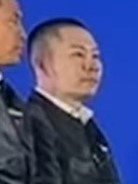
จักรกฤษณ์ ทองศรี

| name = จักรกฤษณ์ ทองศรี
| image = จักรกฤษณ์ ทองศรี.jpg
| honorific-suffix = มหาปรมาภรณ์ช้างเผือก|ม.ป.ช., มหาวชิรมงกุฎ|ม.ว.ม.
| order = สมาชิกสภาผู้แทนราษฎรจังหวัดบุรีรัมย์
| term_start = 11 มกราคม พ.ศ. 2552()
| predecessor = ทรงศักดิ์ ทองศรี
| birth_place = อำเภอนางรอง จังหวัดบุรีรัมย์ ประเทศไทย
| party = พรรคประชาราช|ประชาราช (2551–2554)พรรคภูมิใจไทย|ภูมิใจไทย (2554–ปัจจุบัน)
| spouse = ศุภจิรา ทองศรี
| nickname = บีม
จักรกฤษณ์ ทองศรี (เกิด 14 มกราคม พ.ศ. 2523) เป็นสมาชิกสภาผู้แทนราษฎรจังหวัดบุรีรัมย์ และเป็นกรรมการบริหารพรรคภูมิใจไทย
== ประวัติ ==
จักรกฤษณ์ เกิดเมื่อวันที่ 14 มกราคม พ.ศ. 2523 เป็นบุตรชายของนายเพิ่มพูน ทองศรี อดีต สว. และ ส.ส. และเป็นหลานชาย ของนายทรงศักดิ์ ทองศรี รัฐมนตรีช่วยว่าการกระทรวงมหาดไทยของไทย|รัฐมนตรีช่วยว่าการกระทรวงมหาดไทย และอดีตรัฐมนตรีช่วยว่าการกระทรวงคมนาคมของไทย|รัฐมนตรีช่วยว่าการกระทรวงคมนาคม คู่ปรับ ล้อมกรอบ "ภท." หวังยึด "สนามบุรีรัมย์" ยกจังหวัด สำเร็จการศึกษาระดับปริญญาตรี จากคณะนิติศาสตร์ปรีดี พนมยงค์ มหาวิทยาลัยธุรกิจบัณฑิตย์ และ ระดับปริญญาโท ศิลปศาสตรมหาบัณฑิต (รัฐศาสตร์) จากมหาวิทยาลัยรามคำแหง นายจักรกฤษณ์ ทองศรี ระบบบริหารจัดการสารสนเทศด้านทรัพยากรบุคคล สำนักงานเลขาธิการสภาผู้แทนราษฎร
==งานการเมือง==
จักรกฤษณ์ เข้าสู่สนามการเมือง ในต้นปี พ.ศ. 2552 ซึ่งตระกูลทองศรี เป็นเครือญาติลูกพี่ลูกน้องของนายเนวิน ชิดชอบ คู่ปรับ ล้อมกรอบ "ภท." หวังยึด "สนามบุรีรัมย์" ยกจังหวัด กลุ่มเพื่อนเนวิน ส่งเขาเข้าสมัครรับเลือกตั้งในฐานะสมาชิกพรรคประชาราช โดยลงสมัครรับเลือกตั้งซ่อมเขต 1 จังหวัดบุรีรัมย์ หลังจากเหตุการณ์รัฐประหารในประเทศไทย พ.ศ. 2549 ชนะไปด้วยคะแนน 49,067 คะแนน ทิ้งห่างคะแนนจากคู่แข่งจากพรรคที่มีกระแสการเมืองแรงอย่างพรรคเพื่อไทย และพรรคประชาธิปัตย์ เจาะลึกโค้งสุดท้ายเลือกซ่อม 2 ส.ส.บุรีรัมย์-คาดทายาทกลุ่ม “เนวิน-ปณวัตร” คว้าชัย อดีตกรรมาธิการวิทยาศาสตร์ สภาผู้แทนราษฎร นายจักรกฤษณ์ ทองศรี ระบบบริหารจัดการสารสนเทศด้านทรัพยากรบุคคล สำนักงานเลขาธิการสภาผู้แทนราษฎร
=== สมาชิกสภาผู้แทนราษฎร ===
จักรกฤษณ์ ทองศรี ได้รับการเลือกตั้งเป็นสมาชิกสภาผู้แทนราษฎรมาแล้ว 4 สมัย คือ
# การเลือกตั้งสมาชิกสภาผู้แทนราษฎรจังหวัดบุรีรัมย์ เขต 2 แทนตำแหน่งที่ว่าง พ.ศ. 2552 จังหวัดบุรีรัมย์ สังกัดพรรคประชาราช
# การเลือกตั้งสมาชิกสภาผู้แทนราษฎรไทยเป็นการทั่วไป พ.ศ. 2554 จังหวัดบุรีรัมย์ สังกัดพรรคภูมิใจไทย
# การเลือกตั้งสมาชิกสภาผู้แทนราษฎรไทยเป็นการทั่วไป พ.ศ. 2562 จังหวัดบุรีรัมย์ สังกัดพรรคภูมิใจไทย
# การเลือกตั้งสมาชิกสภาผู้แทนราษฎรไทยเป็นการทั่วไป พ.ศ. 2566 จังหวัดบุรีรัมย์ สังกัดพรรคภูมิใจไทย
== เครื่องราชอิสริยาภรณ์ ==
ราชกิจจานุเบกษา, พระบรมราชโองการ ประกาศ เรื่อง พระราชทานเครื่องราชอิสริยาภรณ์อันเป็นที่เชิดชูยิ่งช้างเผือกและเครื่องราชอิสริยาภรณ์อันมีเกียรติยศยิ่งมงกุฎไทย ชั้นสายสะพาย ประจำปี ๒๕๖๖, เล่ม ๑๔๐ ตอนพิเศษ ๔ ข หน้า ๒, ๒๒ พฤศจิกายน ๒๕๖๖
ราชกิจจานุเบกษา, ประกาศสำนักนายกรัฐมนตรี เรื่อง พระราชทานเครื่องราชอิสริยาภรณ์อันเป็นที่เชิดชูยิ่งช้างเผือกและเครื่องราชอิสริยาภรณ์อันมีเกียรติยศยิ่งมงกุฎไทย ประจำปี ๒๕๖๓, เล่ม ๑๓๘ ตอนพิเศษ ๑ ข หน้า ๖, ๒๒ มกราคม ๒๕๖๔
== อ้างอิง ==
หมวดหมู่:บุคคลที่ยังมีชีวิตอยู่
หมวดหมู่:บุคคลจากอำเภอนางรอง
หมวดหมู่:สกุลทองศรี
หมวดหมู่:นักการเมืองไทย
หมวดหมู่:สมาชิกสภาผู้แทนราษฎรจังหวัดบุรีรัมย์
หมวดหมู่:พรรคประชาราช
หมวดหมู่:พรรคภูมิใจไทย
หมวดหมู่:บุคคลจากคณะนิติศาสตร์ปรีดี พนมยงค์ มหาวิทยาลัยธุรกิจบัณฑิตย์
หมวดหมู่:บุคคลจากคณะรัฐศาสตร์ มหาวิทยาลัยรามคำแหง
หมวดหมู่:บุคคลจากมหาวิทยาลัยอีสเทิร์นเอเชีย
หมวดหมู่:ผู้ได้รับเครื่องราชอิสริยาภรณ์ ม.ป.ช.
หมวดหมู่:ผู้ได้รับเครื่องราชอิสริยาภรณ์ ม.ว.ม.